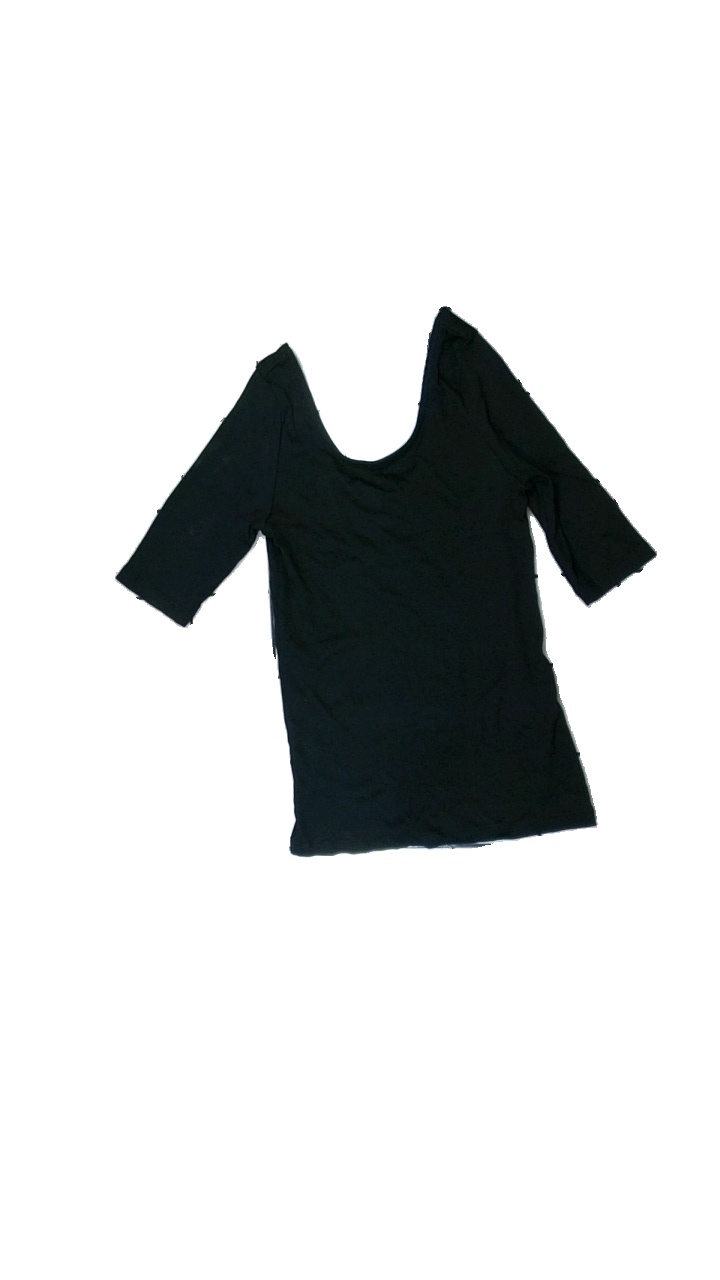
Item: T-shirt (Ladies)
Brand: Vero Moda
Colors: Black
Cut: Regular
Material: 100% nylon
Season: All
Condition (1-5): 3
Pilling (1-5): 5
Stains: Major
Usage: Export
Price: <50